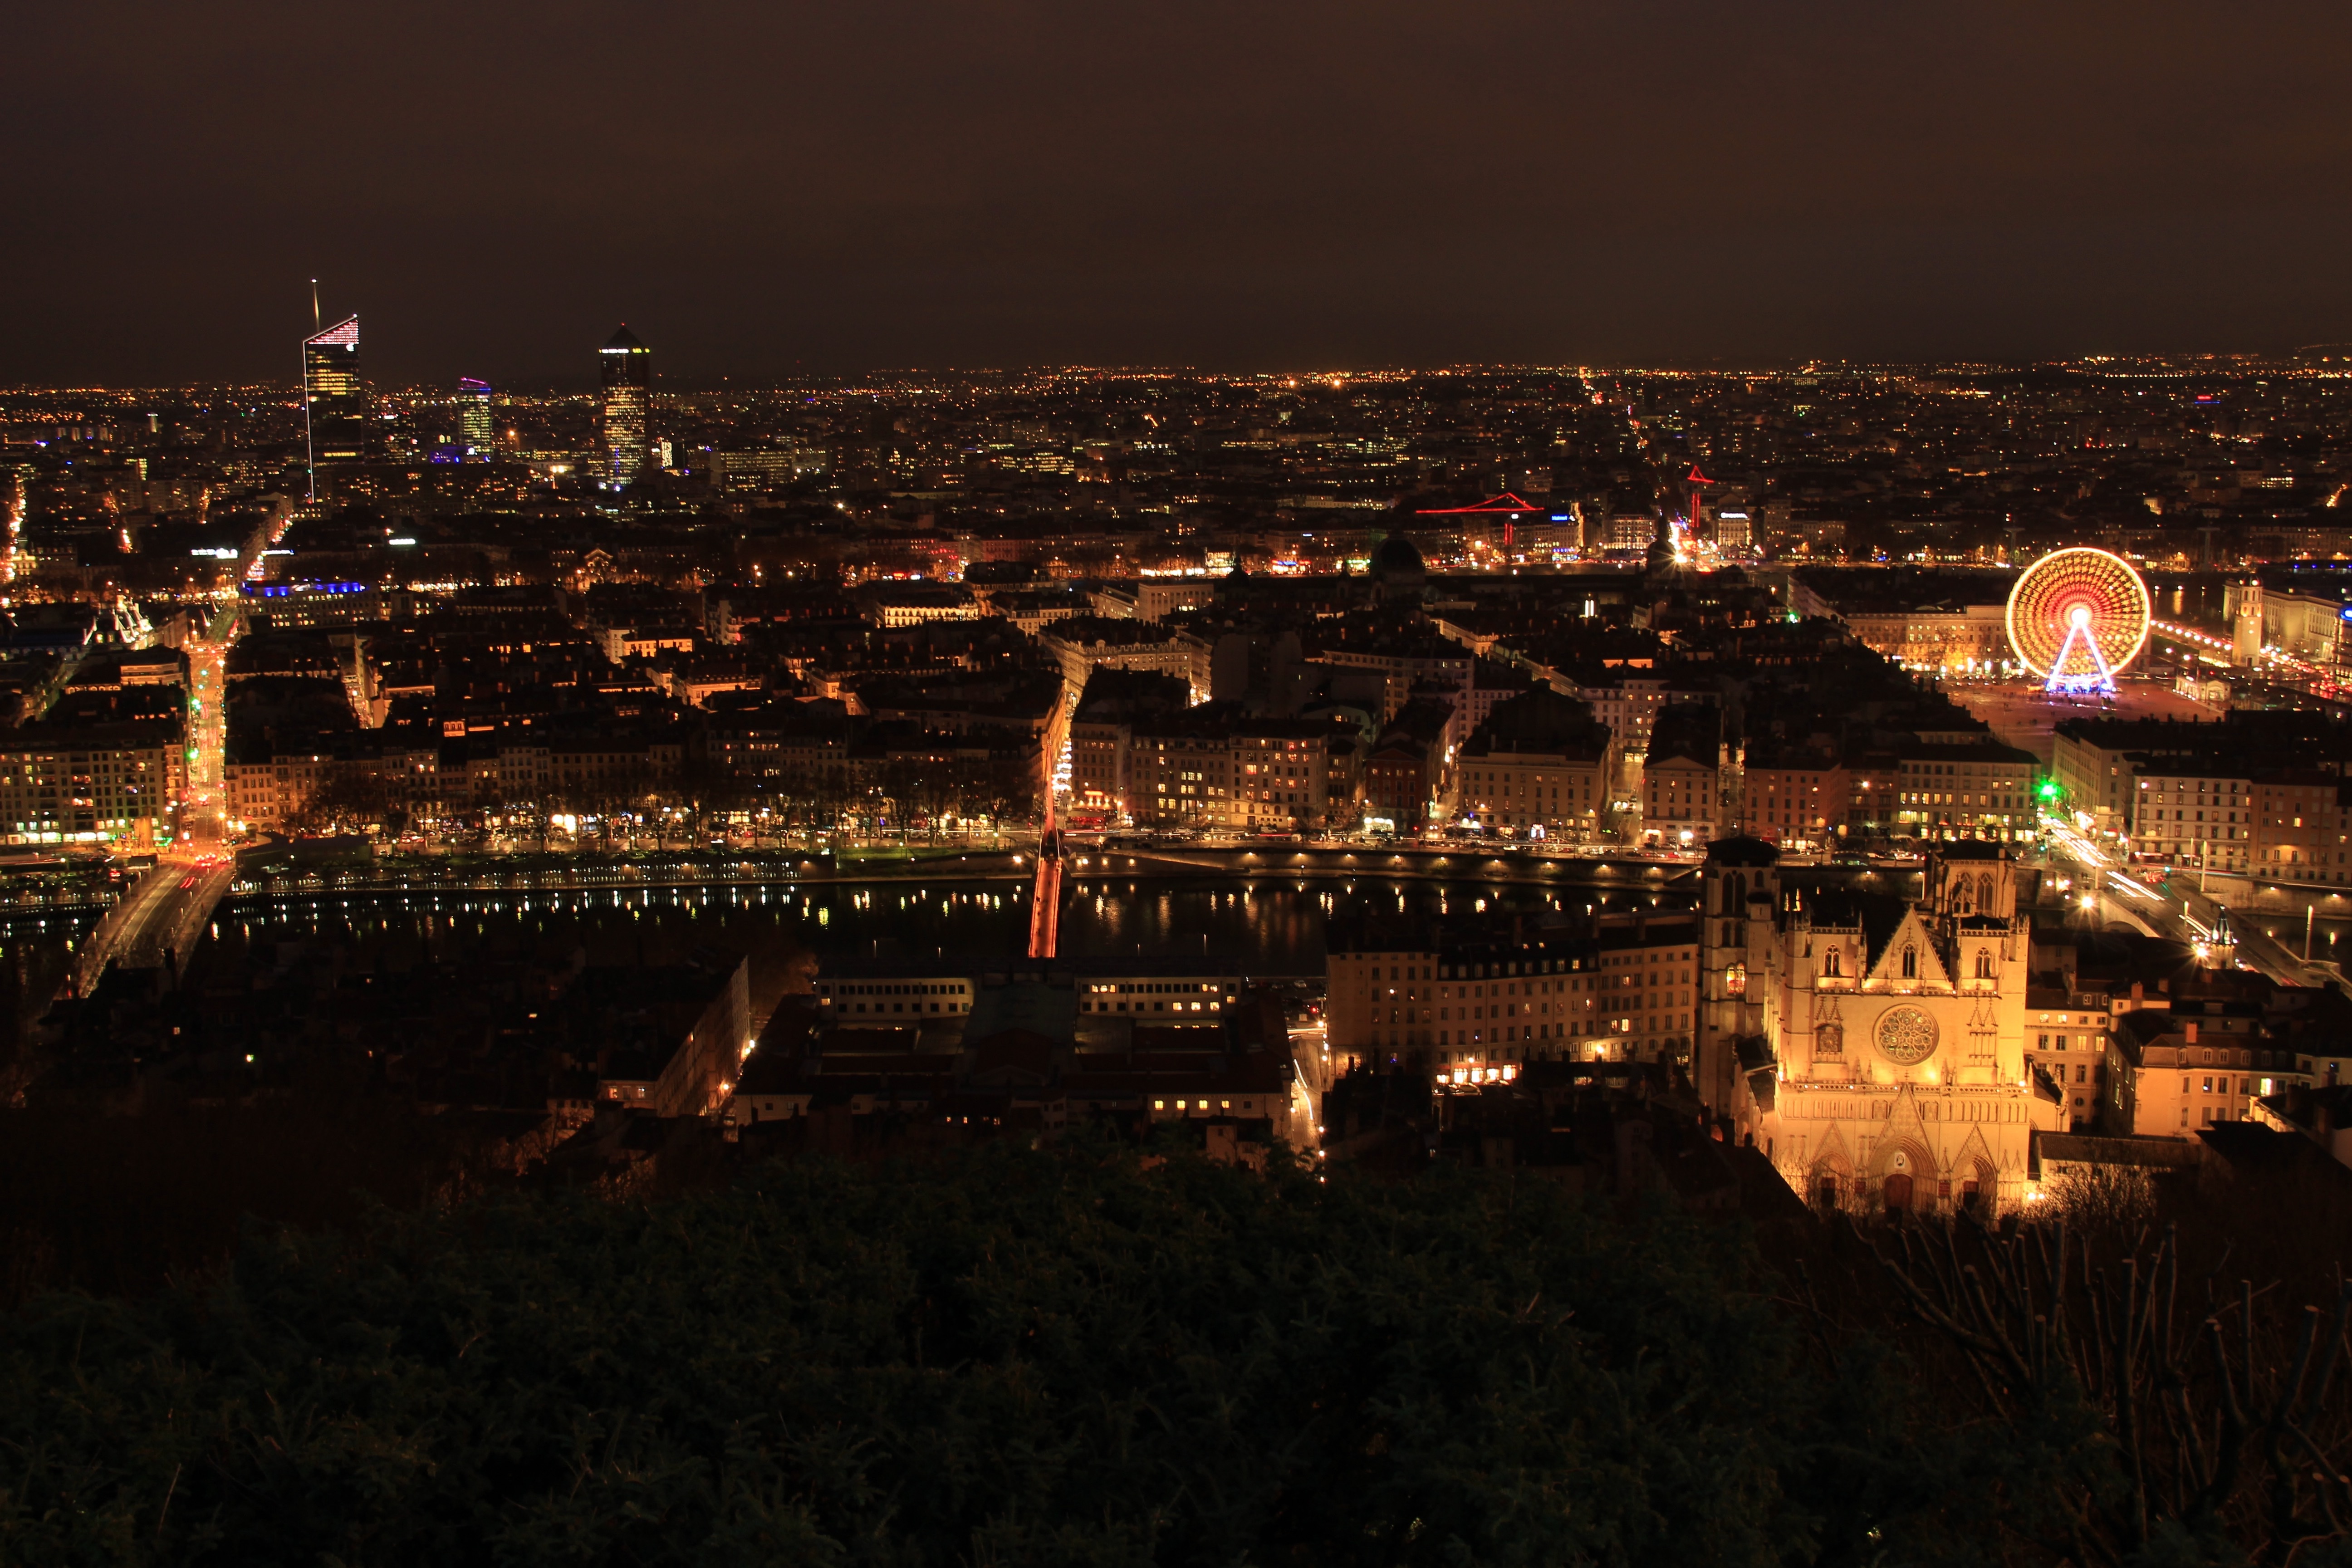
light, skyline, night, wheel, city, cityscape, dusk, evening, reflection, ferris wheel, darkness, lyon, aerial photography, urban area, place bellecour, human settlement